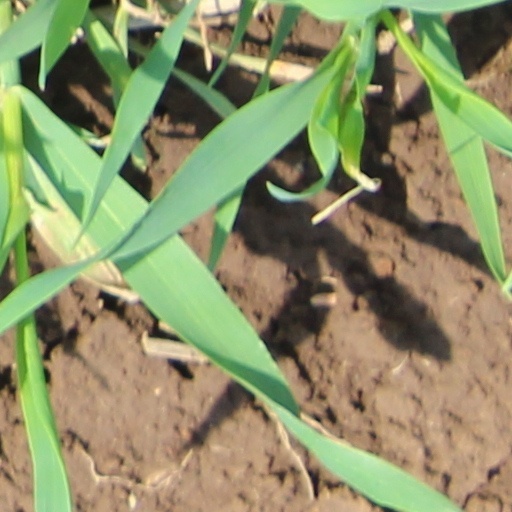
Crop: wheat